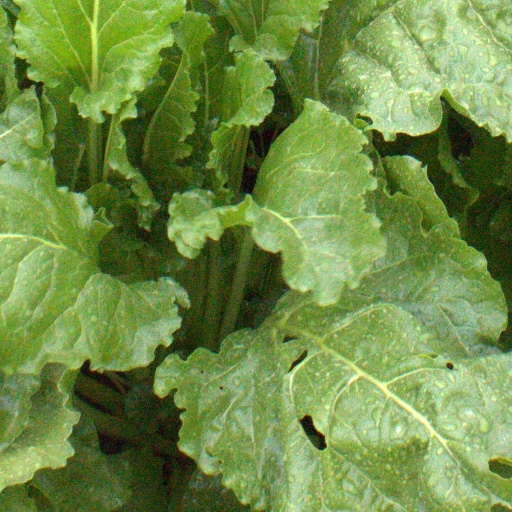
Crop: sugar beet